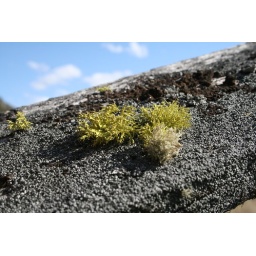
yellow lichen on a old rotted board with sky and clouds in the background